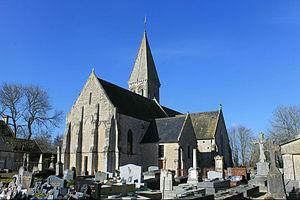
Église Saint-Loup de Saint-Loup-Hors Calvados
L'église Saint-Loup est une église catholique située à Saint-Loup-Hors, en France.
Saint-Loup-Hors est une commune française, située dans le département du Calvados en région Normandie, peuplée de 512 habitants.